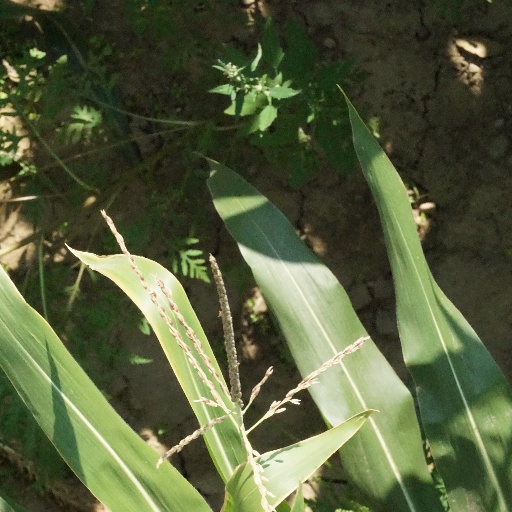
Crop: maize; corn